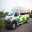
Label: ambulance